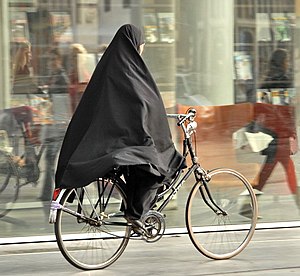
Chador
Chador i Nederlandene
En chador er et ydre klæde som bæres af kvinder; det er en af måderne hvorpå en muslimsk kvinder kan følge ħijāb beklædningsreglerne. Det er et traditionelt iransk klæde som oftest bruges af praktiserende muslimske kvinder i Iran.